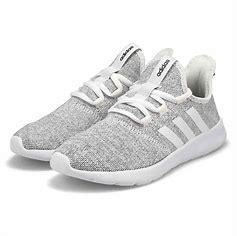
Brand: Adidas
Model: Cloudfoam Pure